Aristarkh Lentulov

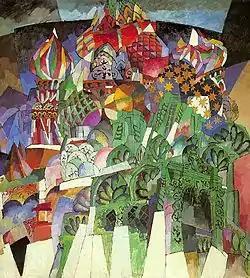
"Saint Basil's Cathedral", 1913, Tretyakov Gallery, Moscow.

Aristarkh Vasilyevich Lentulov (15 April 1943) was a major Russian avant-garde artist of Cubist orientation who also worked on set designs for the theatre.